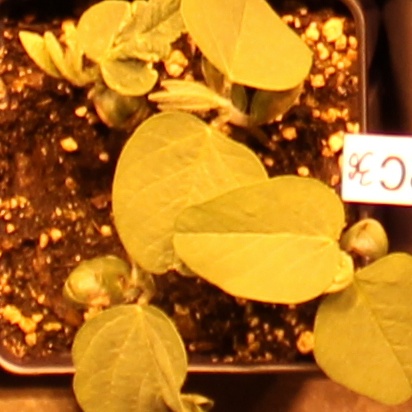
Label: Soybean